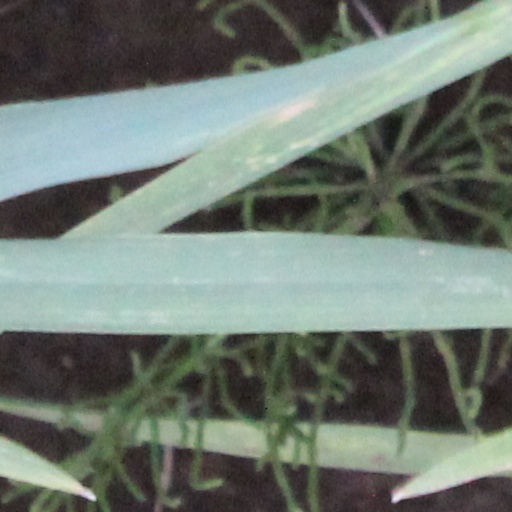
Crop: wheat